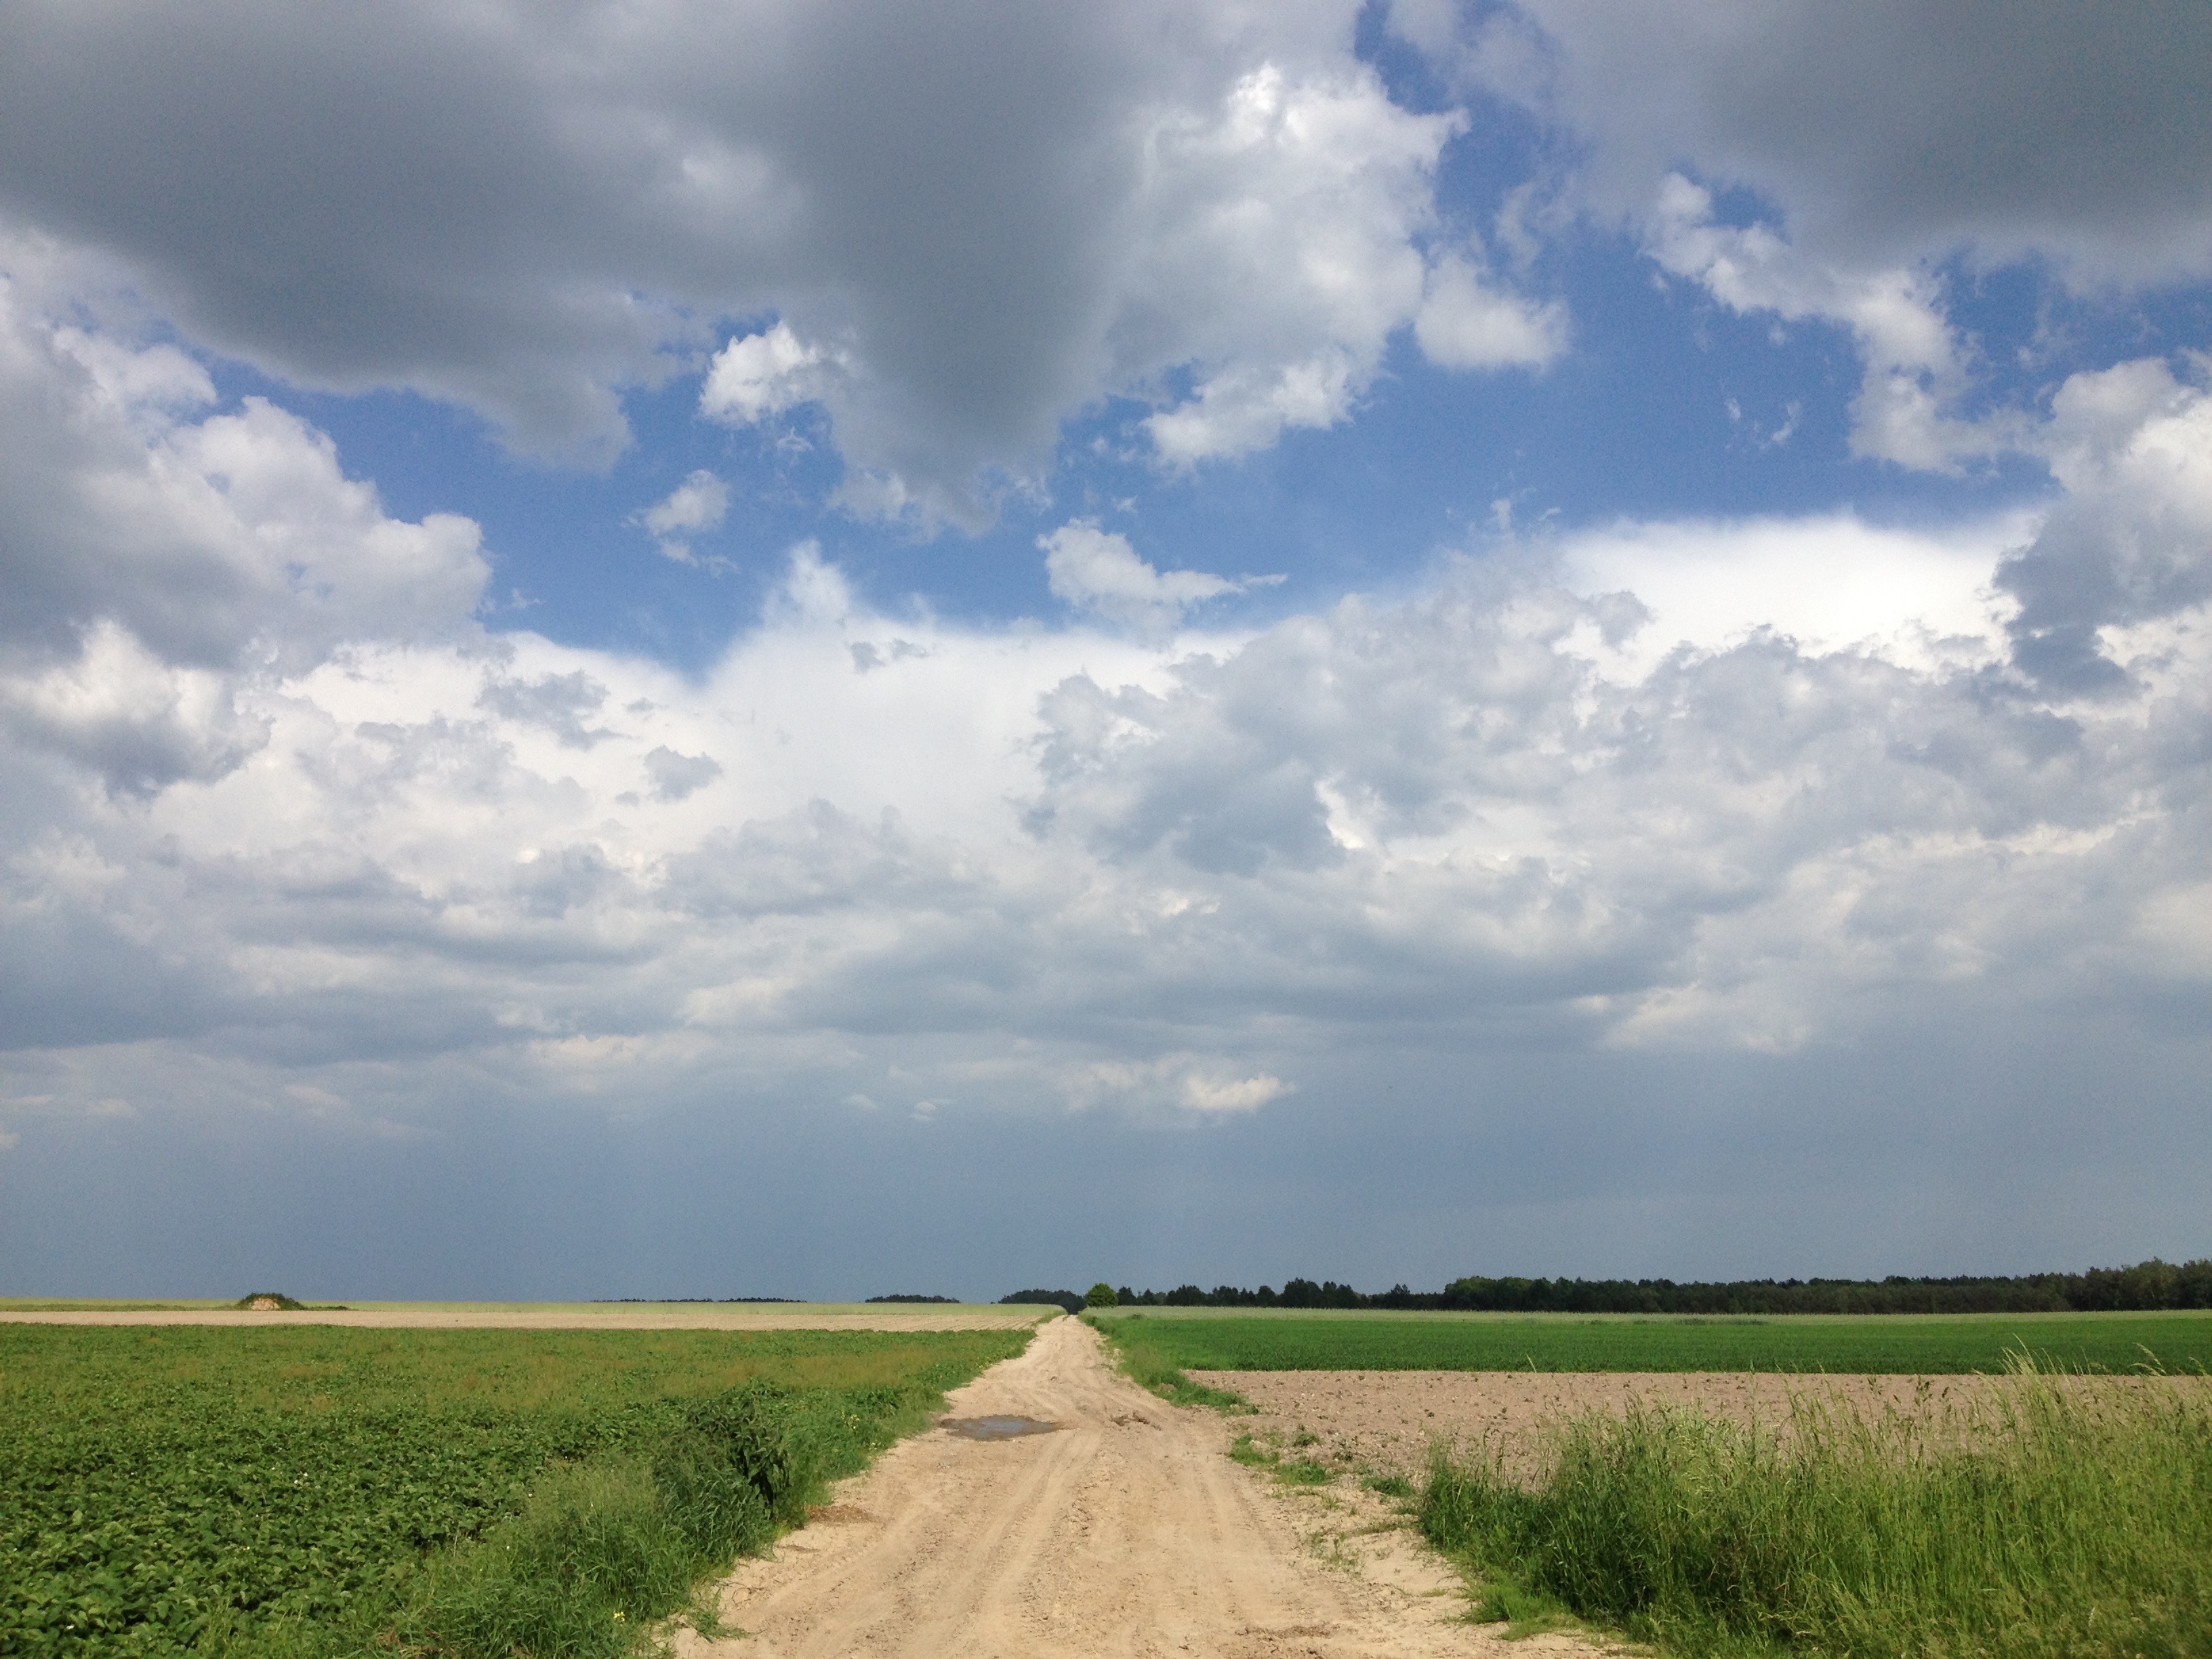
landscape, grass, horizon, marsh, cloud, sky, field, meadow, prairie, wind, crop, cumulus, agriculture, plain, grassland, ecosystem, steppe, rural area, paddy field, meteorological phenomenon, grass family